Livery Antonovich Sacchetti

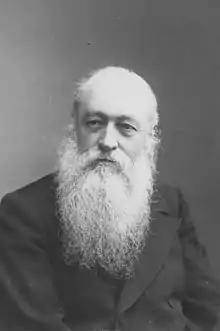
Livery Sacchetti in 1916

Livery Antonovich Sachetti (1852–1916) was an Italian-Russian music historian, theoretician, and music critic of the 19th century. He was the first professor in music history and aesthetics at the Saint Petersburg Conservatory, and was a member of the Bologna Philharmonic Academy. His 1883 essay entitled "Essay on the General History of Music" is considered to be the earliest systematic study on the history of Russian music in the country, and his detailed studies of music theory, music pedagogy, and musical aesthetics are still used in conservatories and academies today.